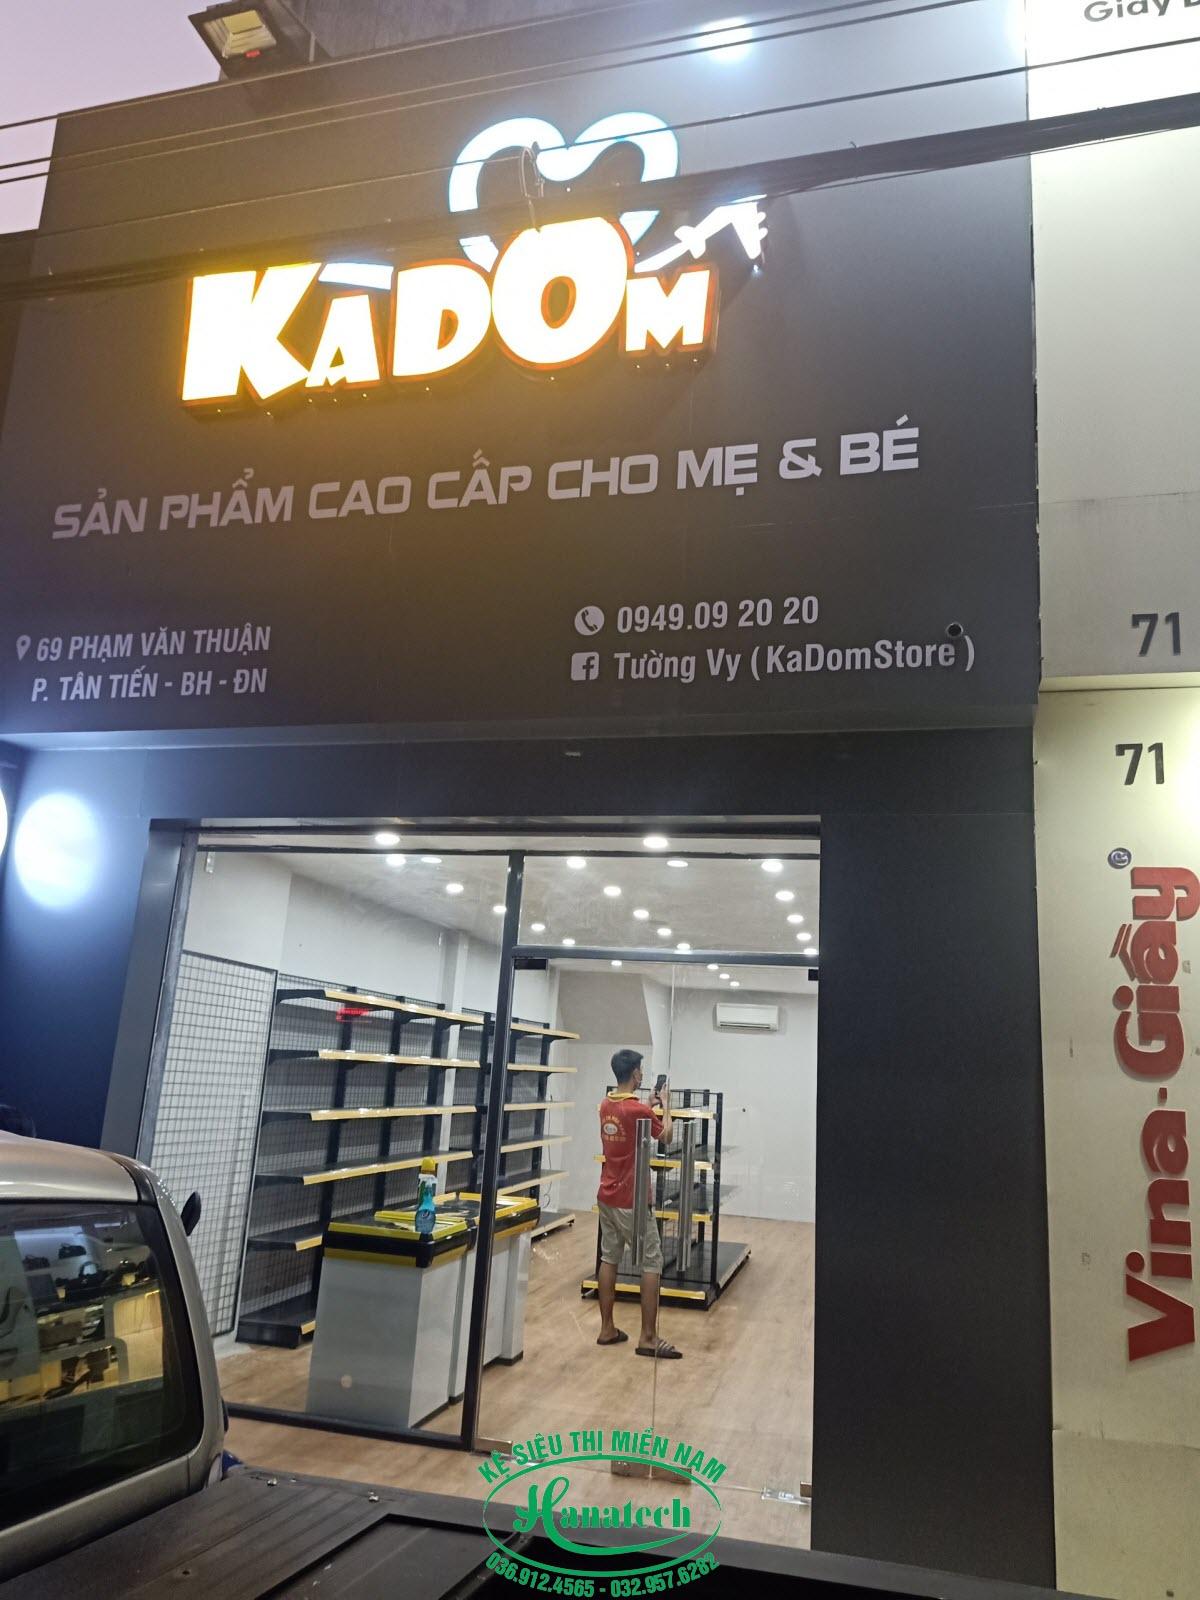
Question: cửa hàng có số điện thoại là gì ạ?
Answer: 0949092020